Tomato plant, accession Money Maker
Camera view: horizontal (90 deg, fisheye); turntable rotation: 60 degrees
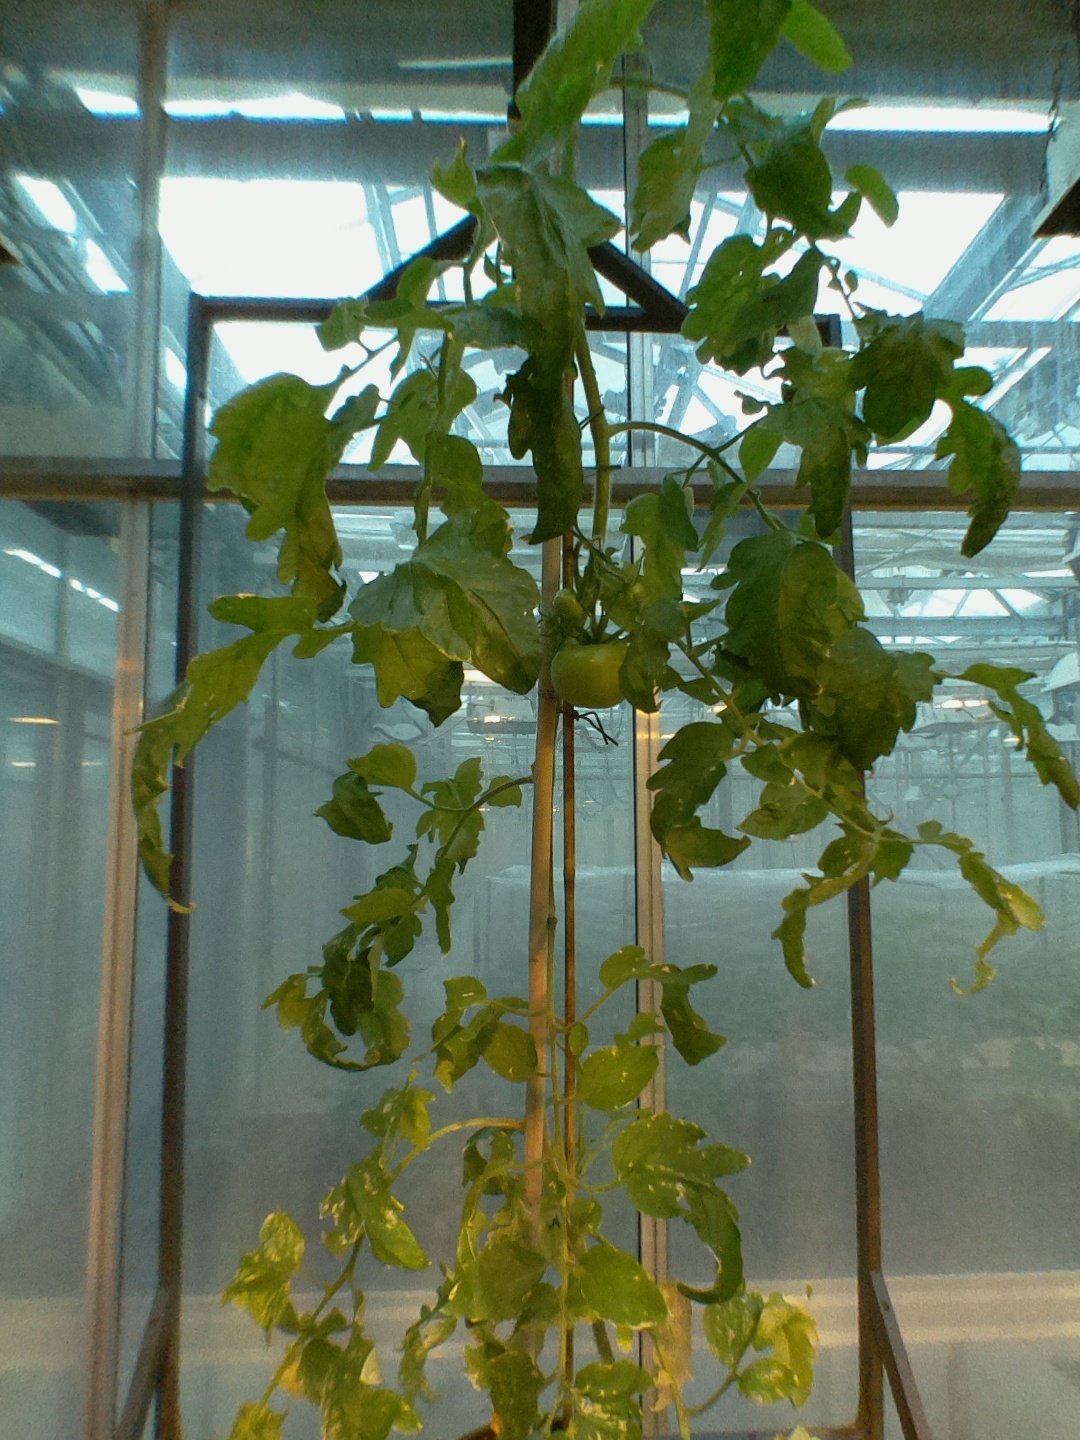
BBCH growth stage 76: 60%-70% of final fruit size